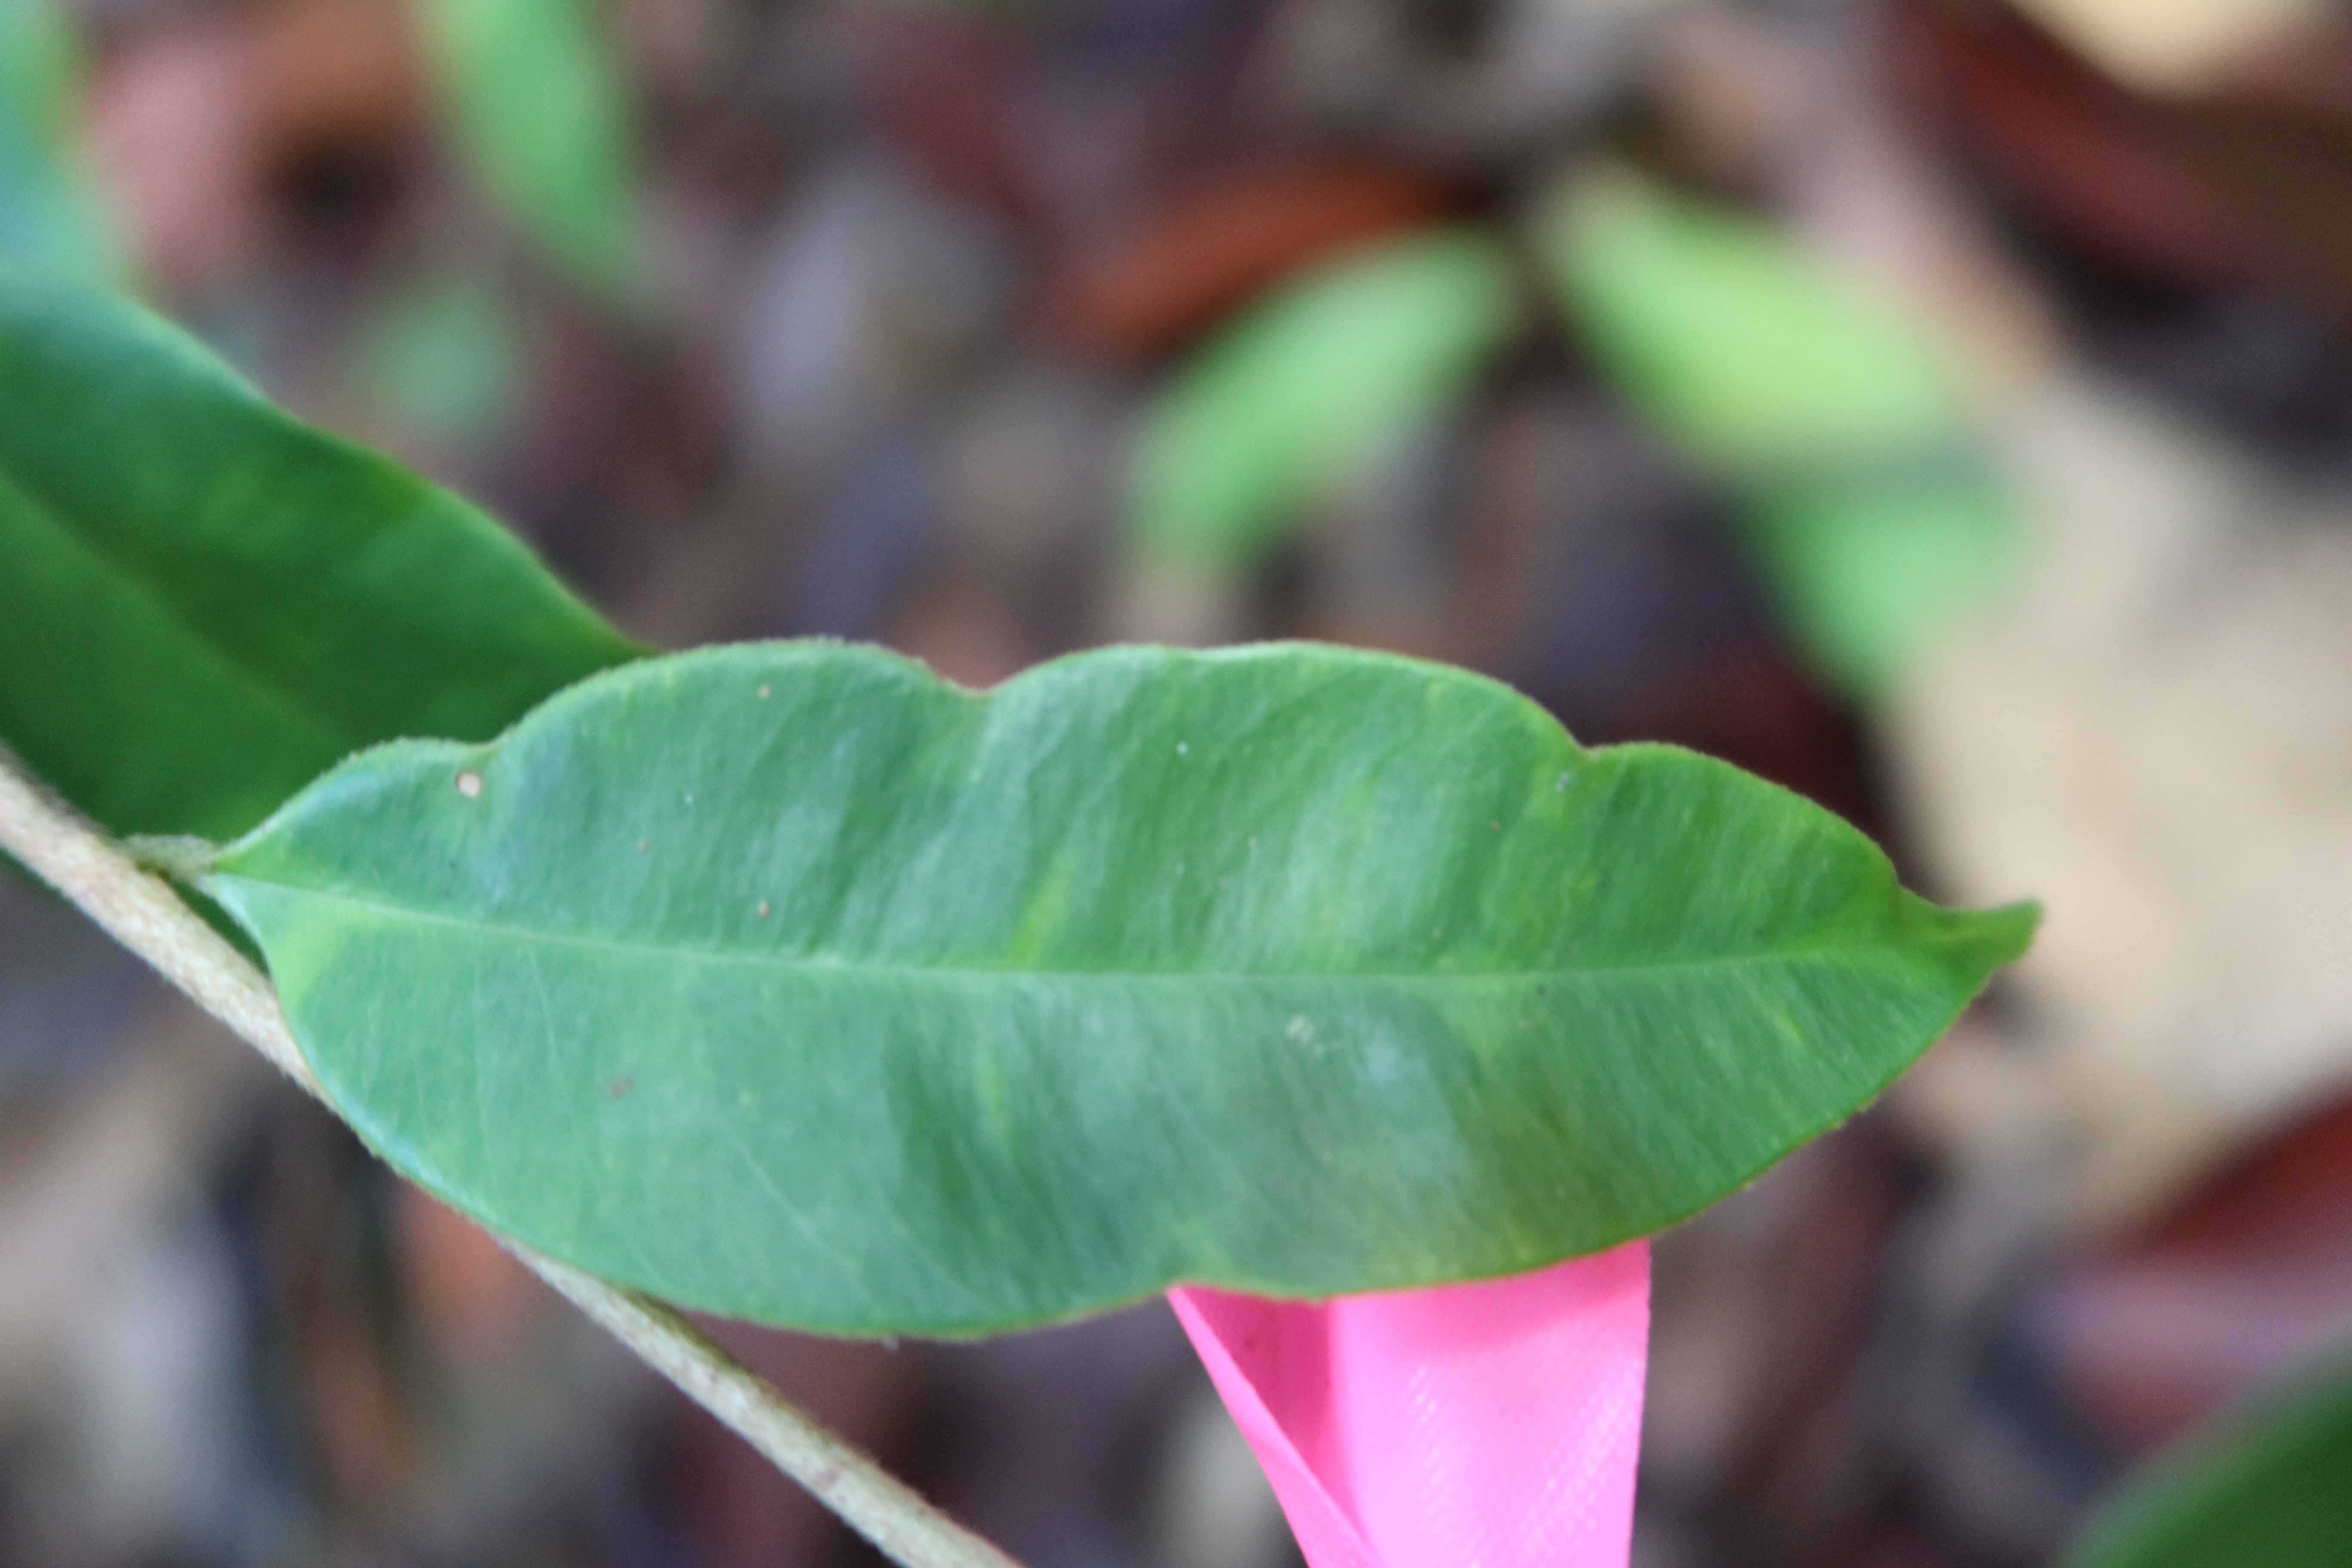
Label: Brown spots